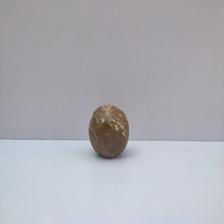
Size: Spoiled